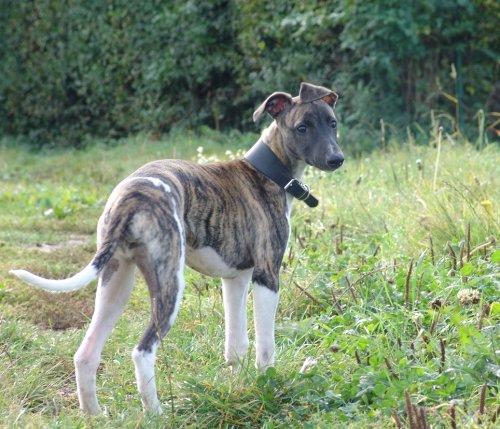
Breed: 234-n000065-whippet